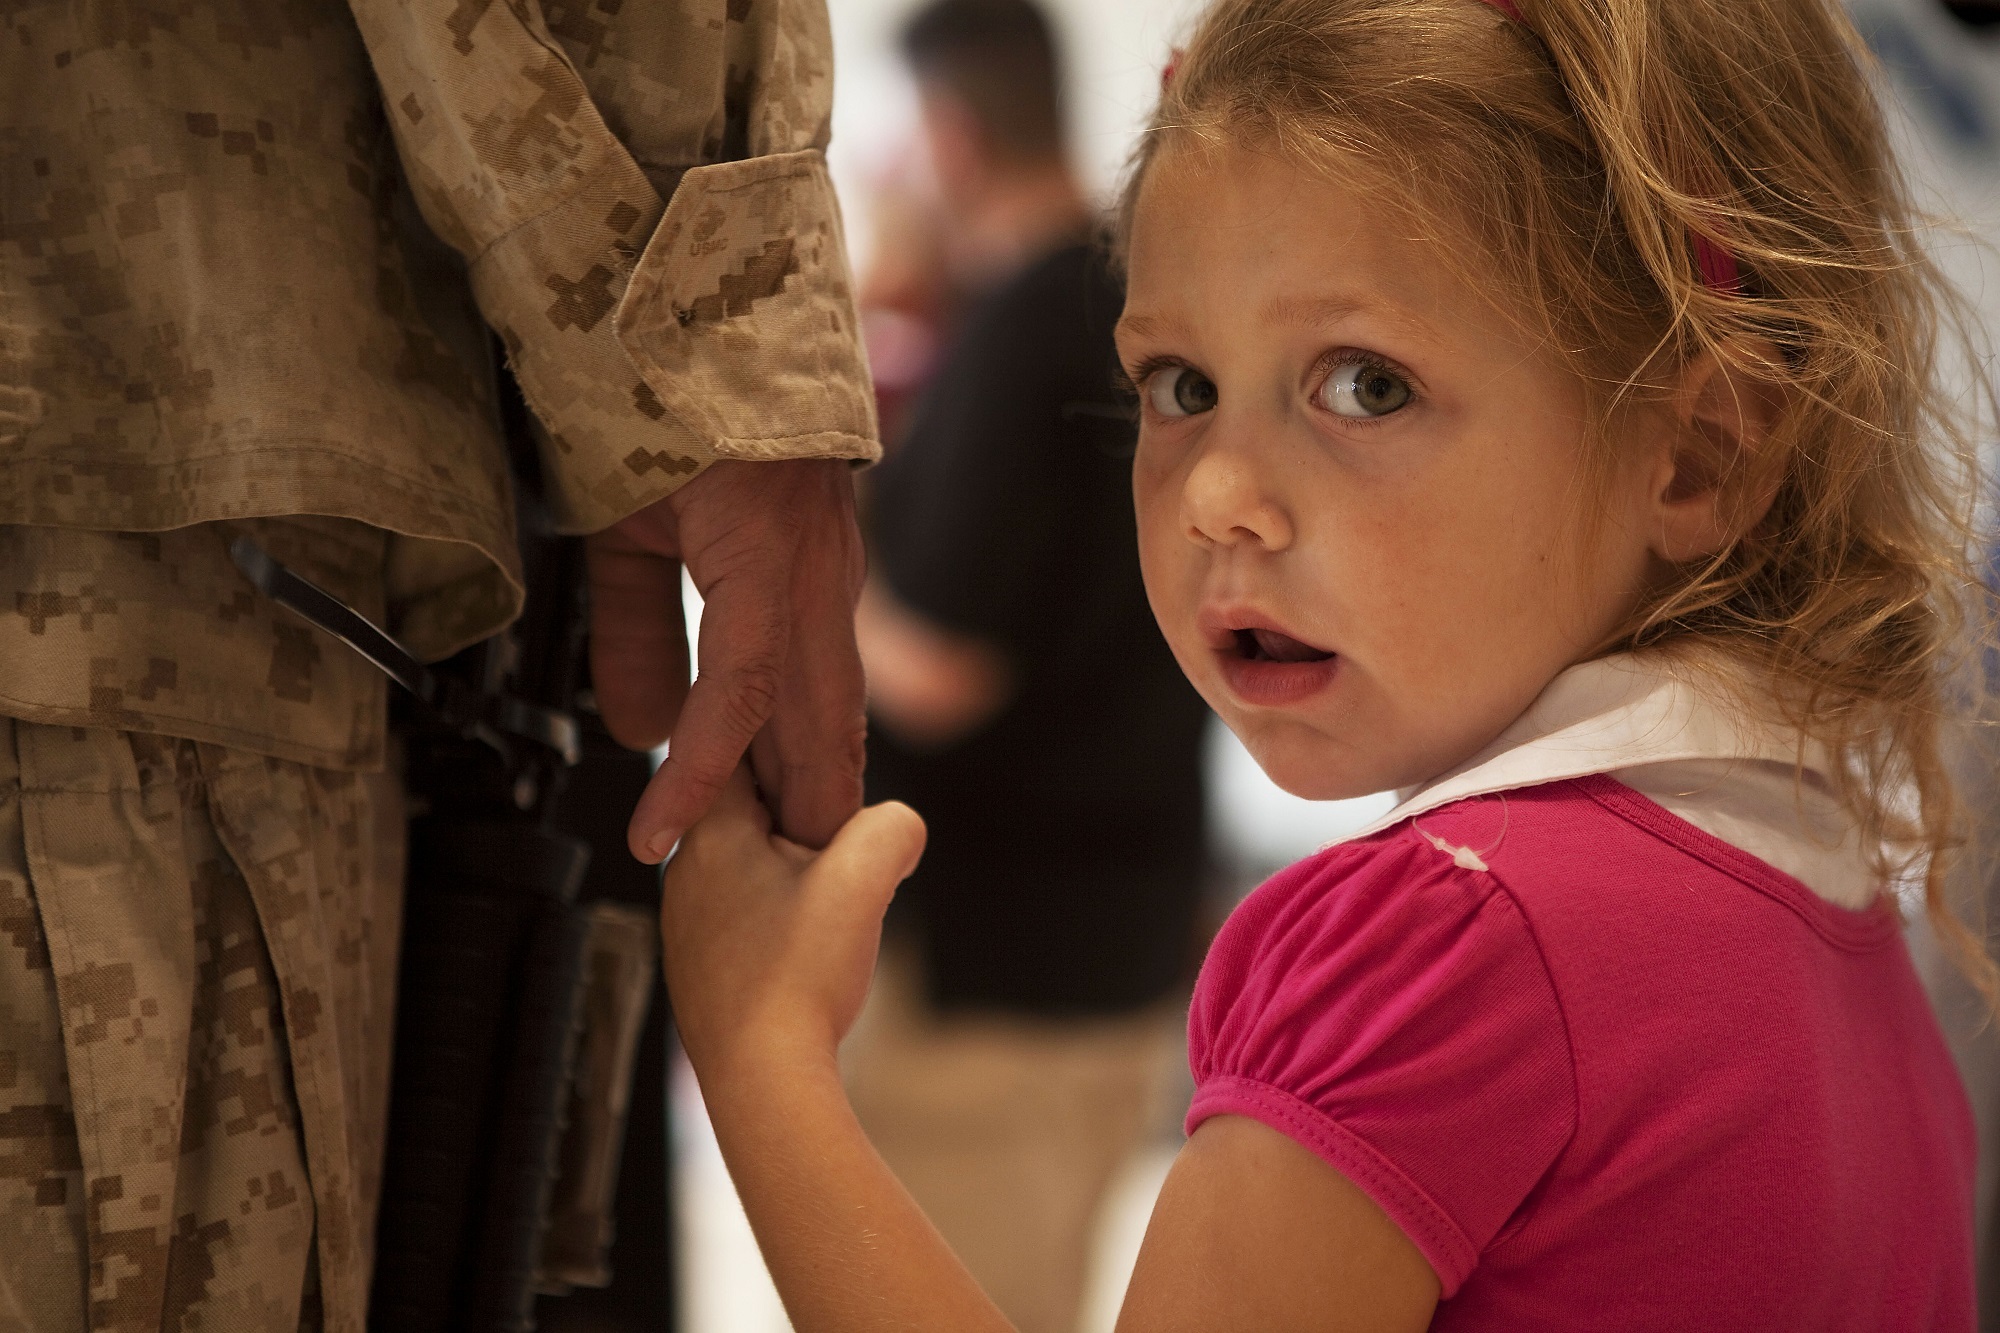
person, people, girl, woman, cute, looking, military, standing, love, portrait, model, young, spring, soldier, usa, america, father, child, childhood, smile, parent, holding hands, face, family, arrival, relationship, little, skin, beauty, organ, daughter, shy, duty, poignant